WYZI

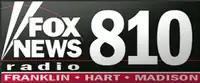
WXFO's logo under previous news/talk format

On March 2, 2009, the call letters were changed to WXFO to coincide with the station's new news/talk format as "Fox News Radio 810". The station features conservative-leaning talk shows from Bill Bennett, Rush Limbaugh, Sean Hannity, Mark Levin and Dave Ramsey, among others.